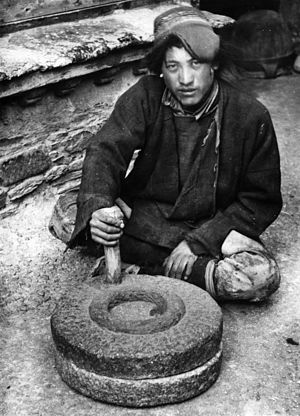
Kværn
Håndkværn i Tibet i 1938.
En kværn er en maskine, som knuser eller maler et materiale til pulver, f.eks. korn til mel.